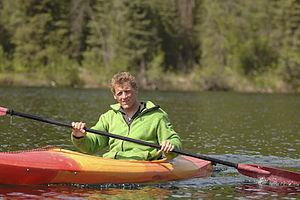
Evrard Wendenbaum est un explorateur, conférencier, auteur, photographe et réalisateur de films scientifiques et d'aventure. Il est également dirigeant de l'ONG environnementale Naturevolution.